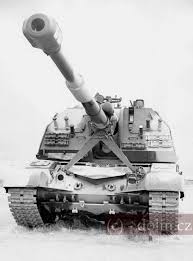
Label: 2S19_MSTA